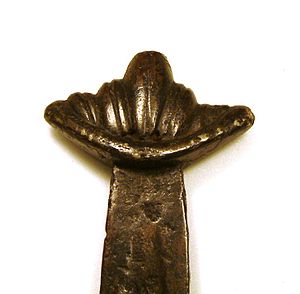
Cawoodsværdet
Sværdets pommel.
"Cawoodsværdet er et sværd fra vikingetiden eller den tidlige middelalder, der blev fundet i floden Ouse nær Cawood i North Yorkshire, England, i slutningen af 1800-tallet. Det har en klinge af Oakeshott type XII, og det anses som ""et af de fineste vikingesværd som nogensinde er fundet"" og det bedst bevarede af de fem sværd af denne type, som hidtil er blevet fundet.